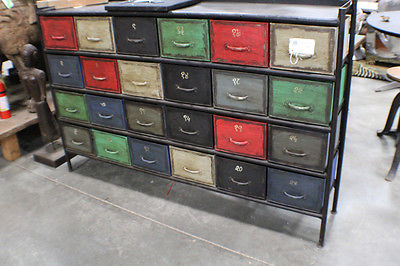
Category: cabinet